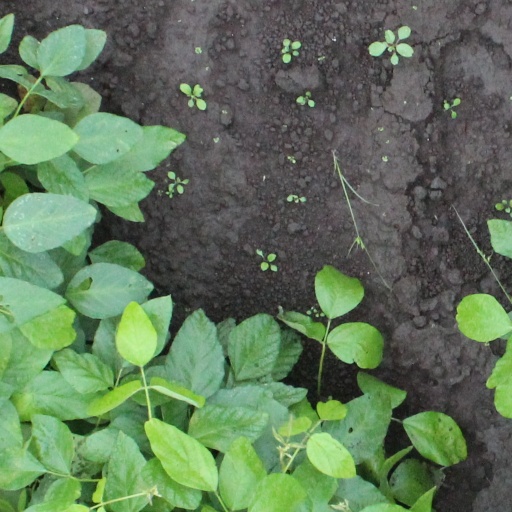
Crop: soybean